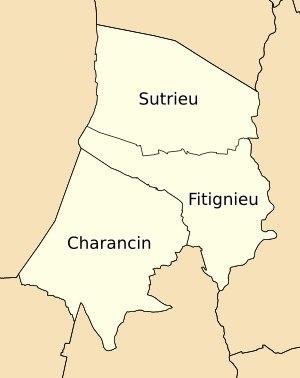
Sutrieu est une ancienne commune française située dans le département de l'Ain en région Auvergne-Rhône-Alpes.